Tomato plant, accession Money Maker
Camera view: horizontal (90 deg, fisheye); turntable rotation: 60 degrees
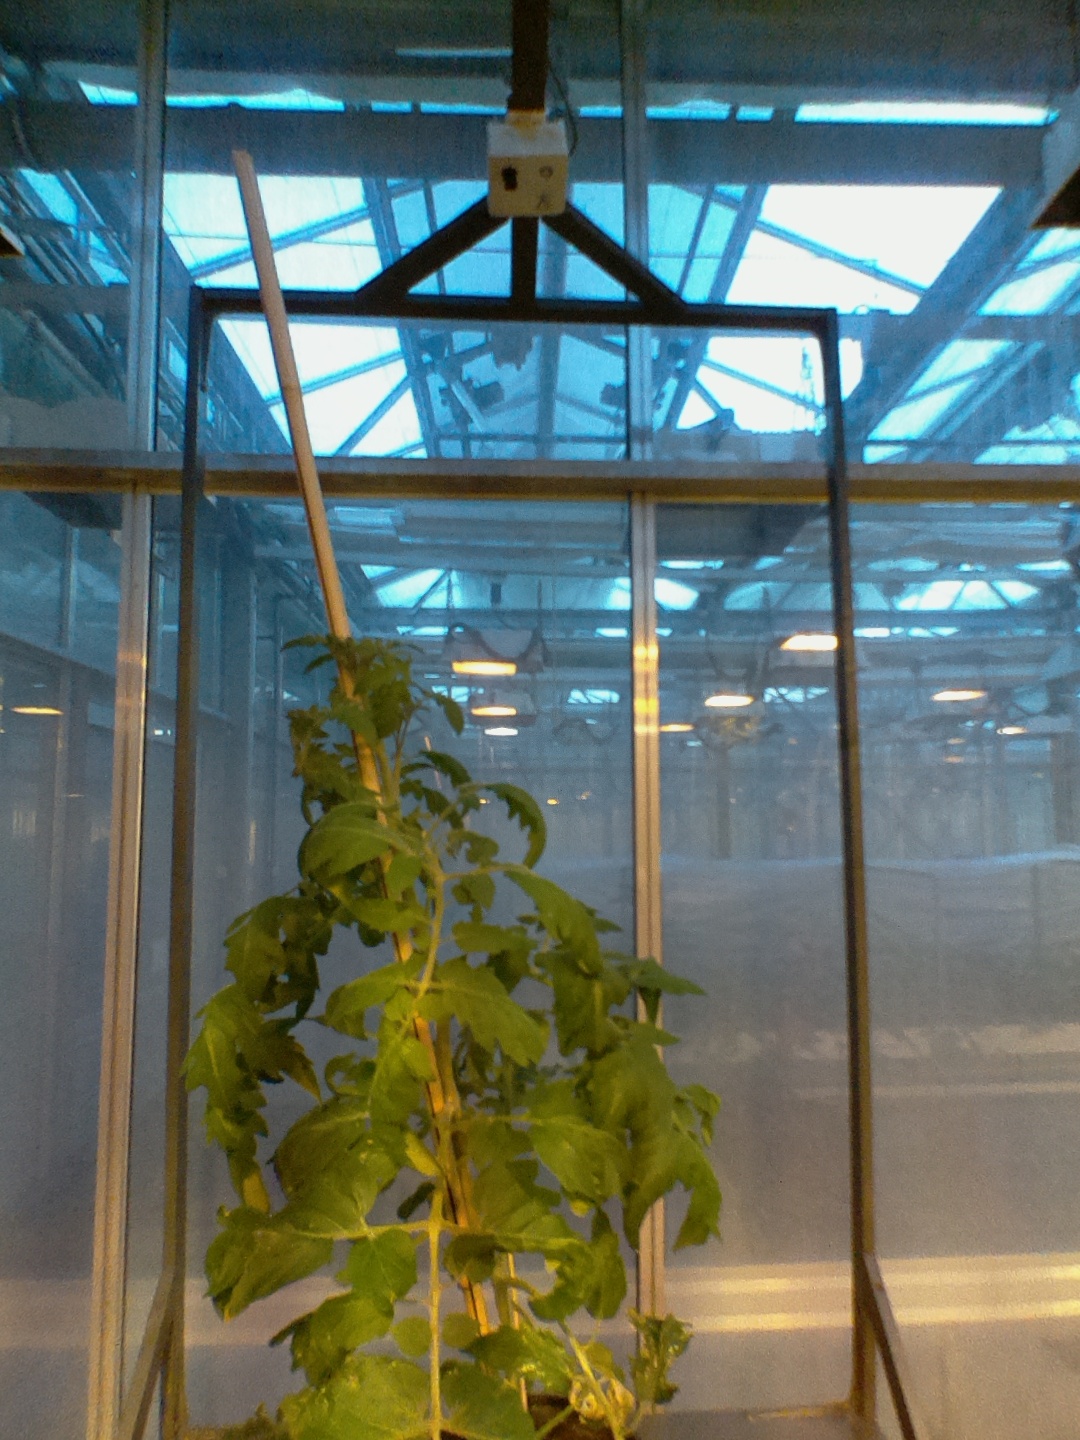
BBCH growth stage 60: First flowers open